Fuck Up

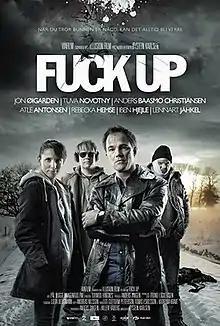
Film poster

Fuck Up is a 2012 Norwegian comedy film directed by Øystein Karlsen.